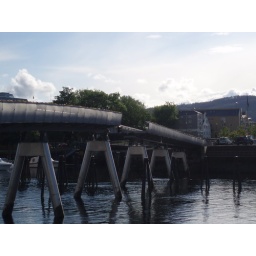
The foot bridge separates to allow sail boats through. Cooler in real life than it looks in a photo :(